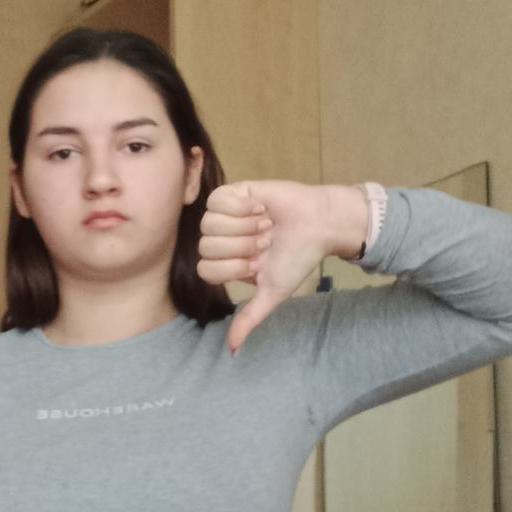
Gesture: dislike